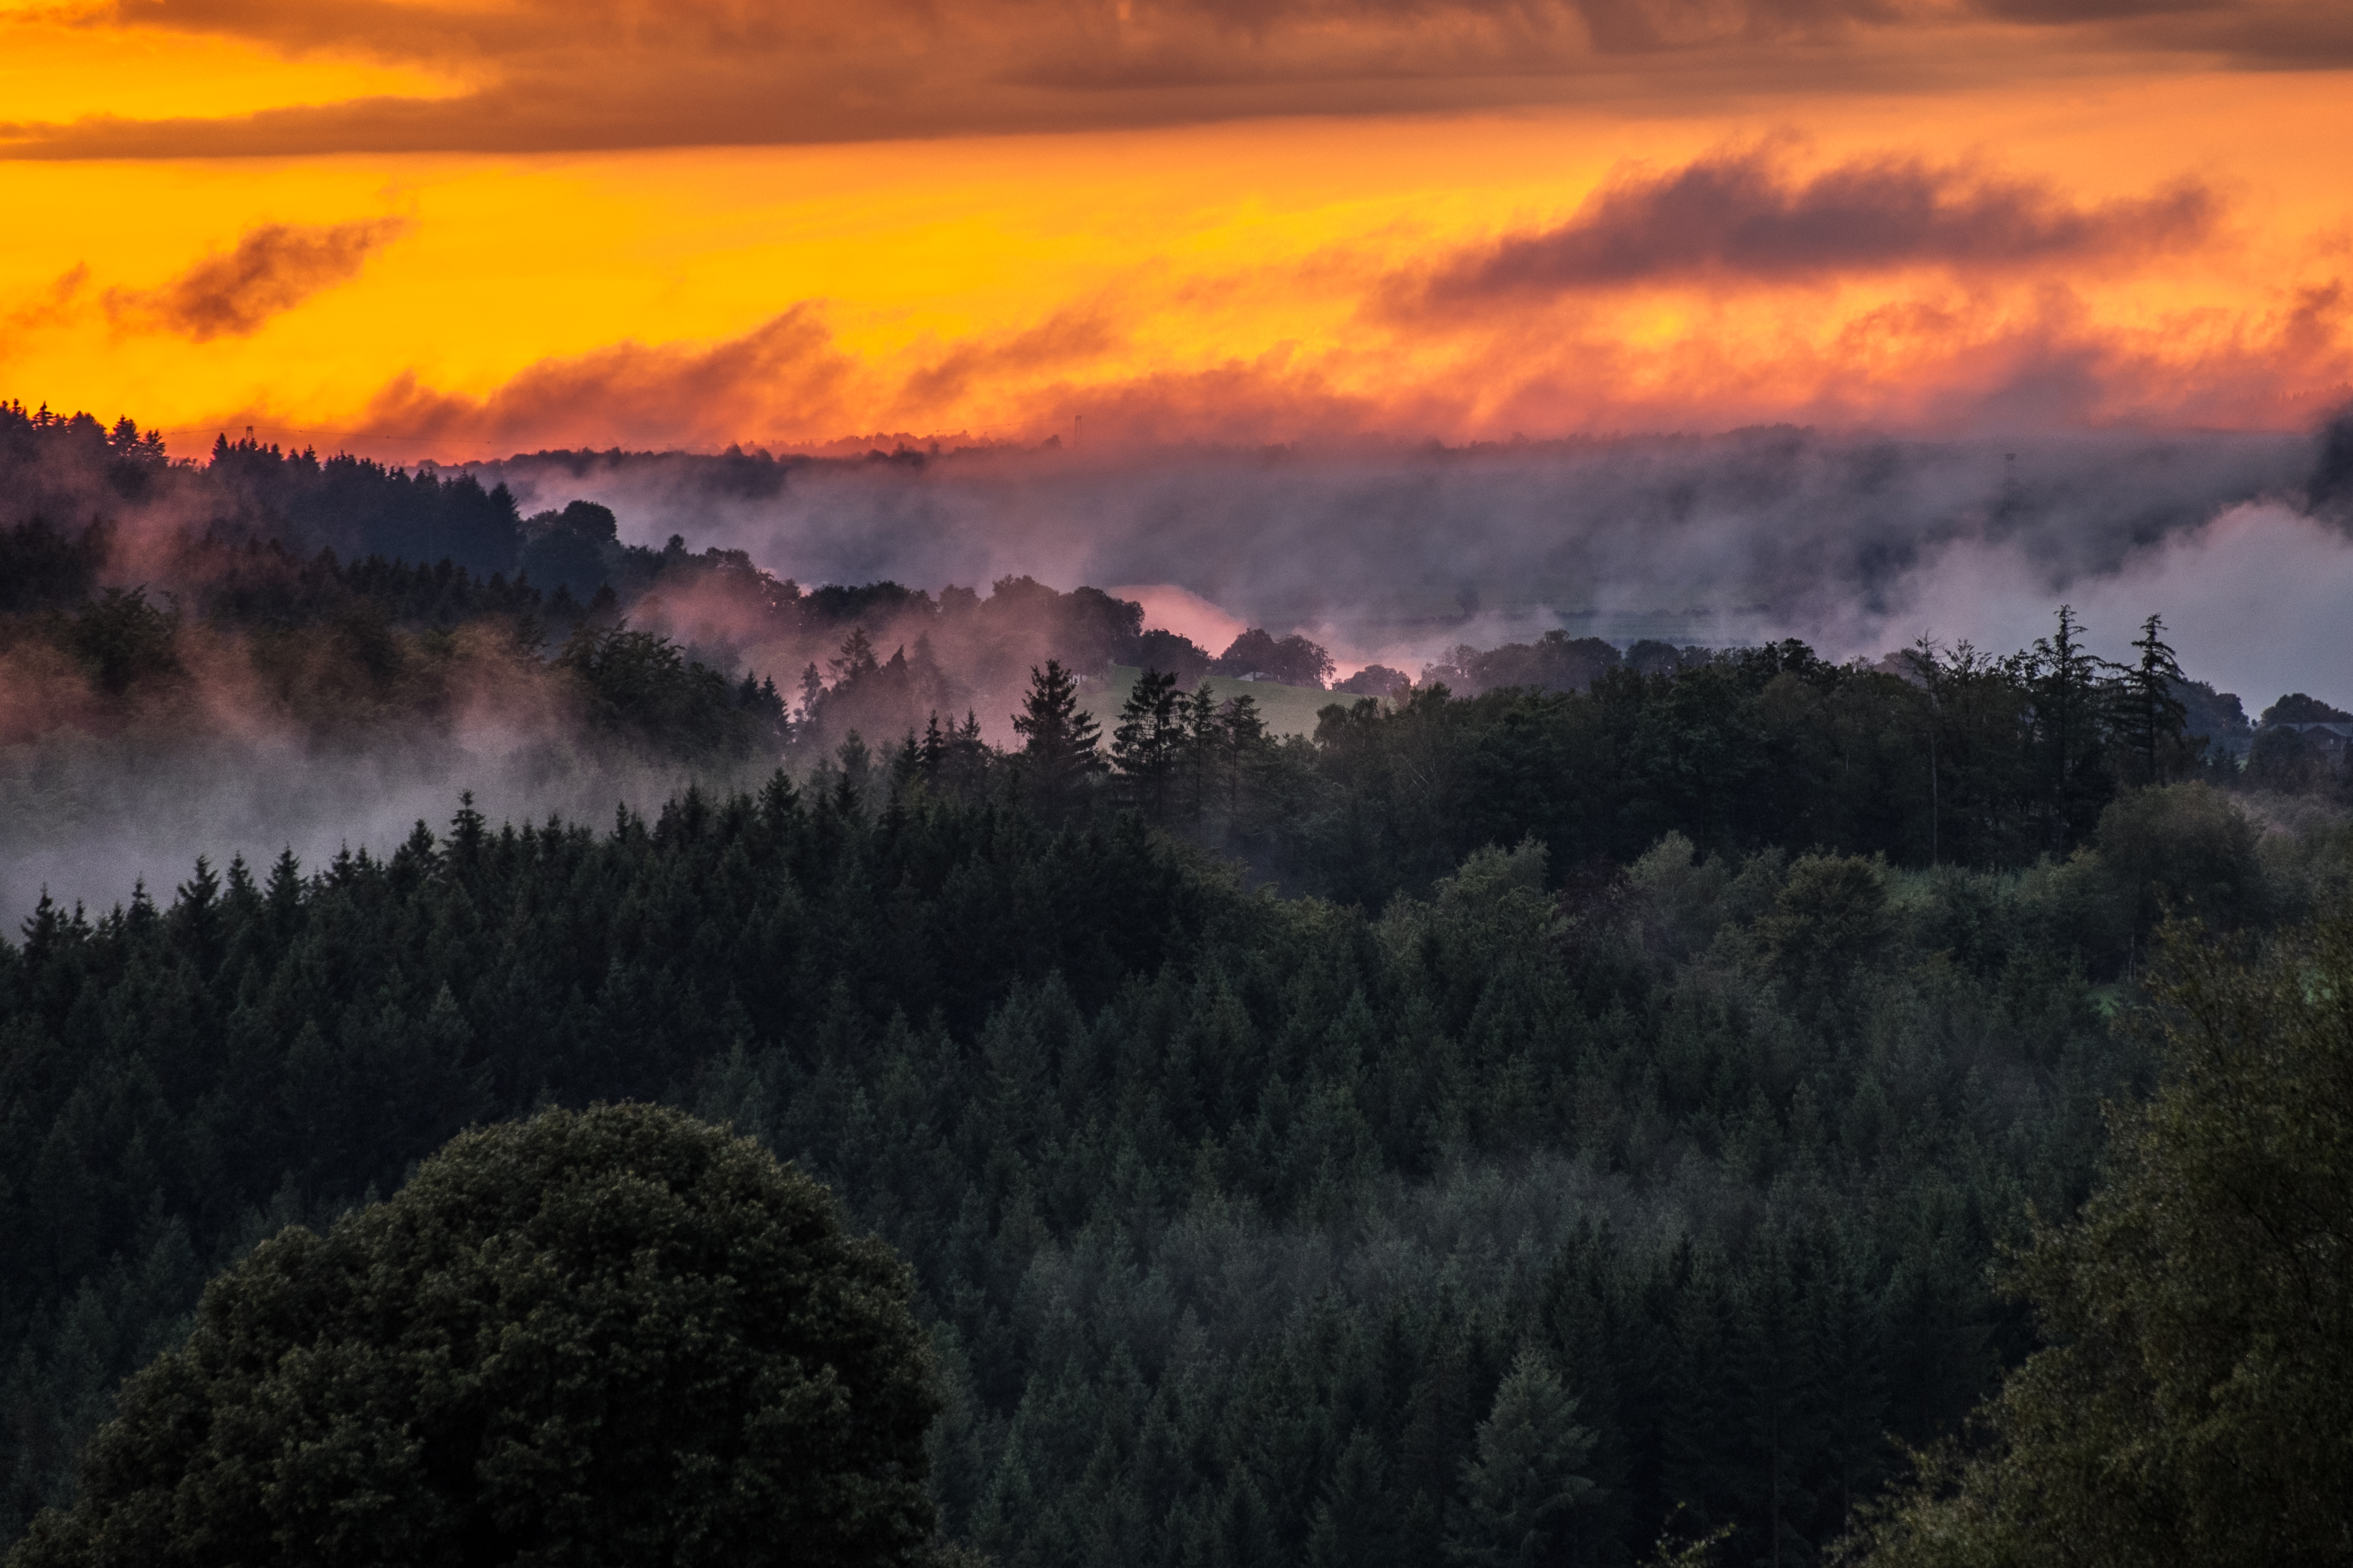
landscape, tree, nature, forest, wilderness, mountain, cloud, sky, sunrise, sunset, mist, morning, hill, dawn, dusk, evening, autumn, weather, atmospheric phenomenon